First Christian Church (Louisville, Kentucky)

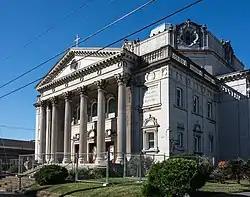

First Christian Church (Immanuel Baptist Church) is a historic church building at 850 S. 4th Street in Louisville, Kentucky.